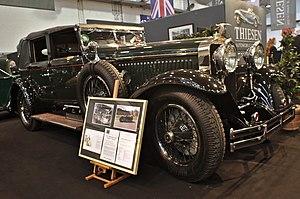
Hispano-Suiza était une marque espagnole d'automobiles et d'équipement aéronautique fondée à Barcelone en 1904 par l'ingénieur suisse Marc Birkigt et les entrepreneurs espagnols Damià Mateu i Bisa et Francisco Seix Zaya. Elle est réputée pour avoir produit des voitures de luxe pendant la guerre civile espagnole, pour ses moteurs d'avion qui ont équipé notamment les SPAD durant la Première Guerre mondiale, ainsi que la plupart des avions de chasse jusqu'à la Seconde Guerre mondiale, et pour ses canons équipant la majorité des avions britanniques.